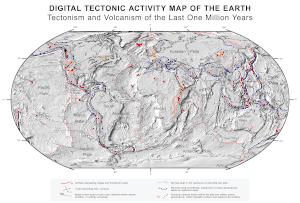
La tectonique, du grec ancien τέκτων / tektōn signifiant « bâtisseur », « charpentier », est l'étude des structures géologiques d'échelle kilométrique et plus, telles les chaînes de montagnes ou les bassins sédimentaires, et des mécanismes qui en sont responsables. Cette discipline est directement rattachée à la tectonique des plaques.
Voici une liste de plaques tectoniques ou lithosphériques classées en plaques principales, mineures, orogènes et disparues.